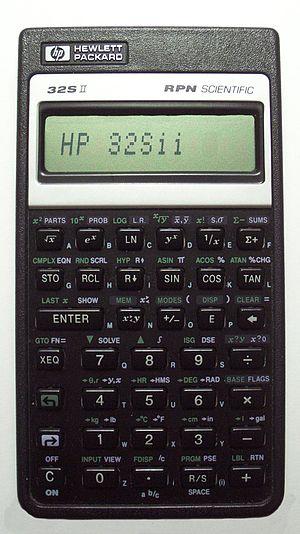
La HP-32S est une calculatrice programmable, effectuant les calculs en notation polonaise inverse, de la gamme Pioneer. Elle a été commercialisée par Hewlett-Packard entre juin 1988 et 1991. Elle a été suivie par la HP-32SII entre mars 1991 et 2002, et plus récemment par la HP-33s et la HP-35s, proches en fonctionnalités bien que visuellement très différentes, et disposant d'une quantité de mémoire plus importante, passant de 384 octets à 30 kilooctets.